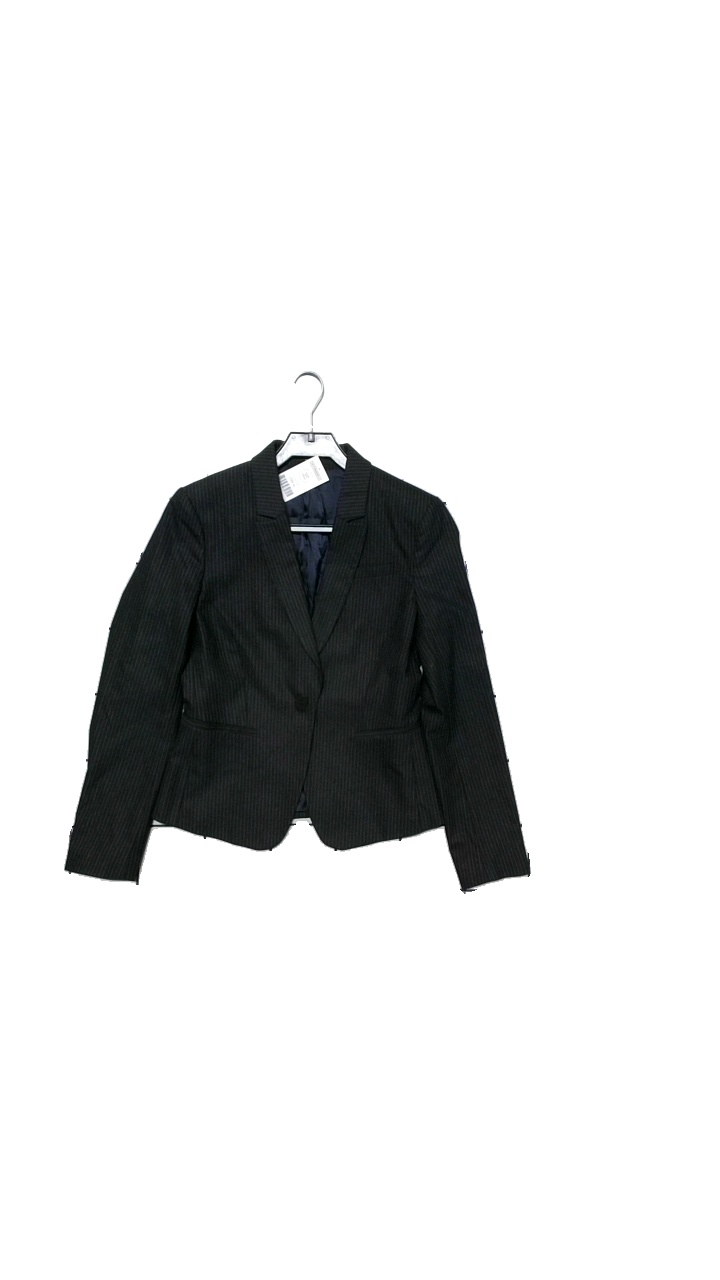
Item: Blazer (Ladies)
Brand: Tiger Of Sweden
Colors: Blue
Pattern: Striped
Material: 59% polyester, 30% viscose, 6% wool, 3% polyamide, 2% elastane. 100% viscose
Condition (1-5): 3
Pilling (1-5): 5
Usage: Reuse
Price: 250-400